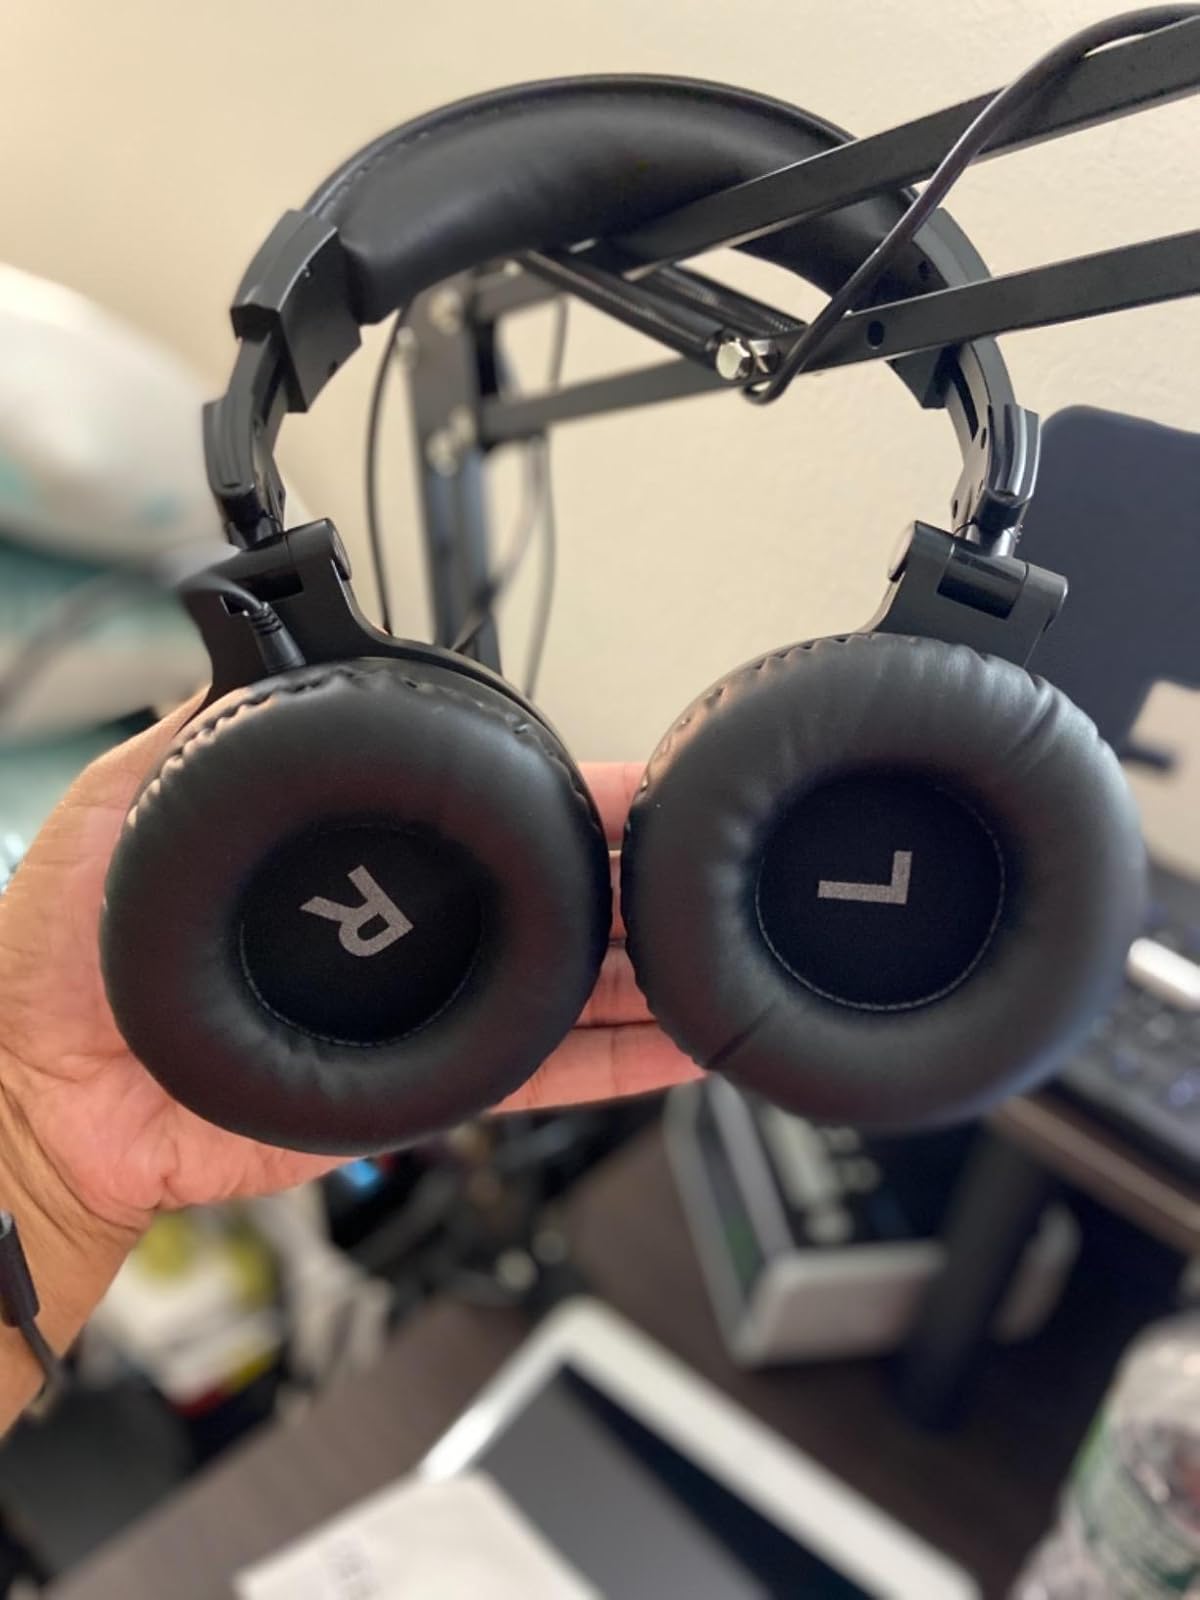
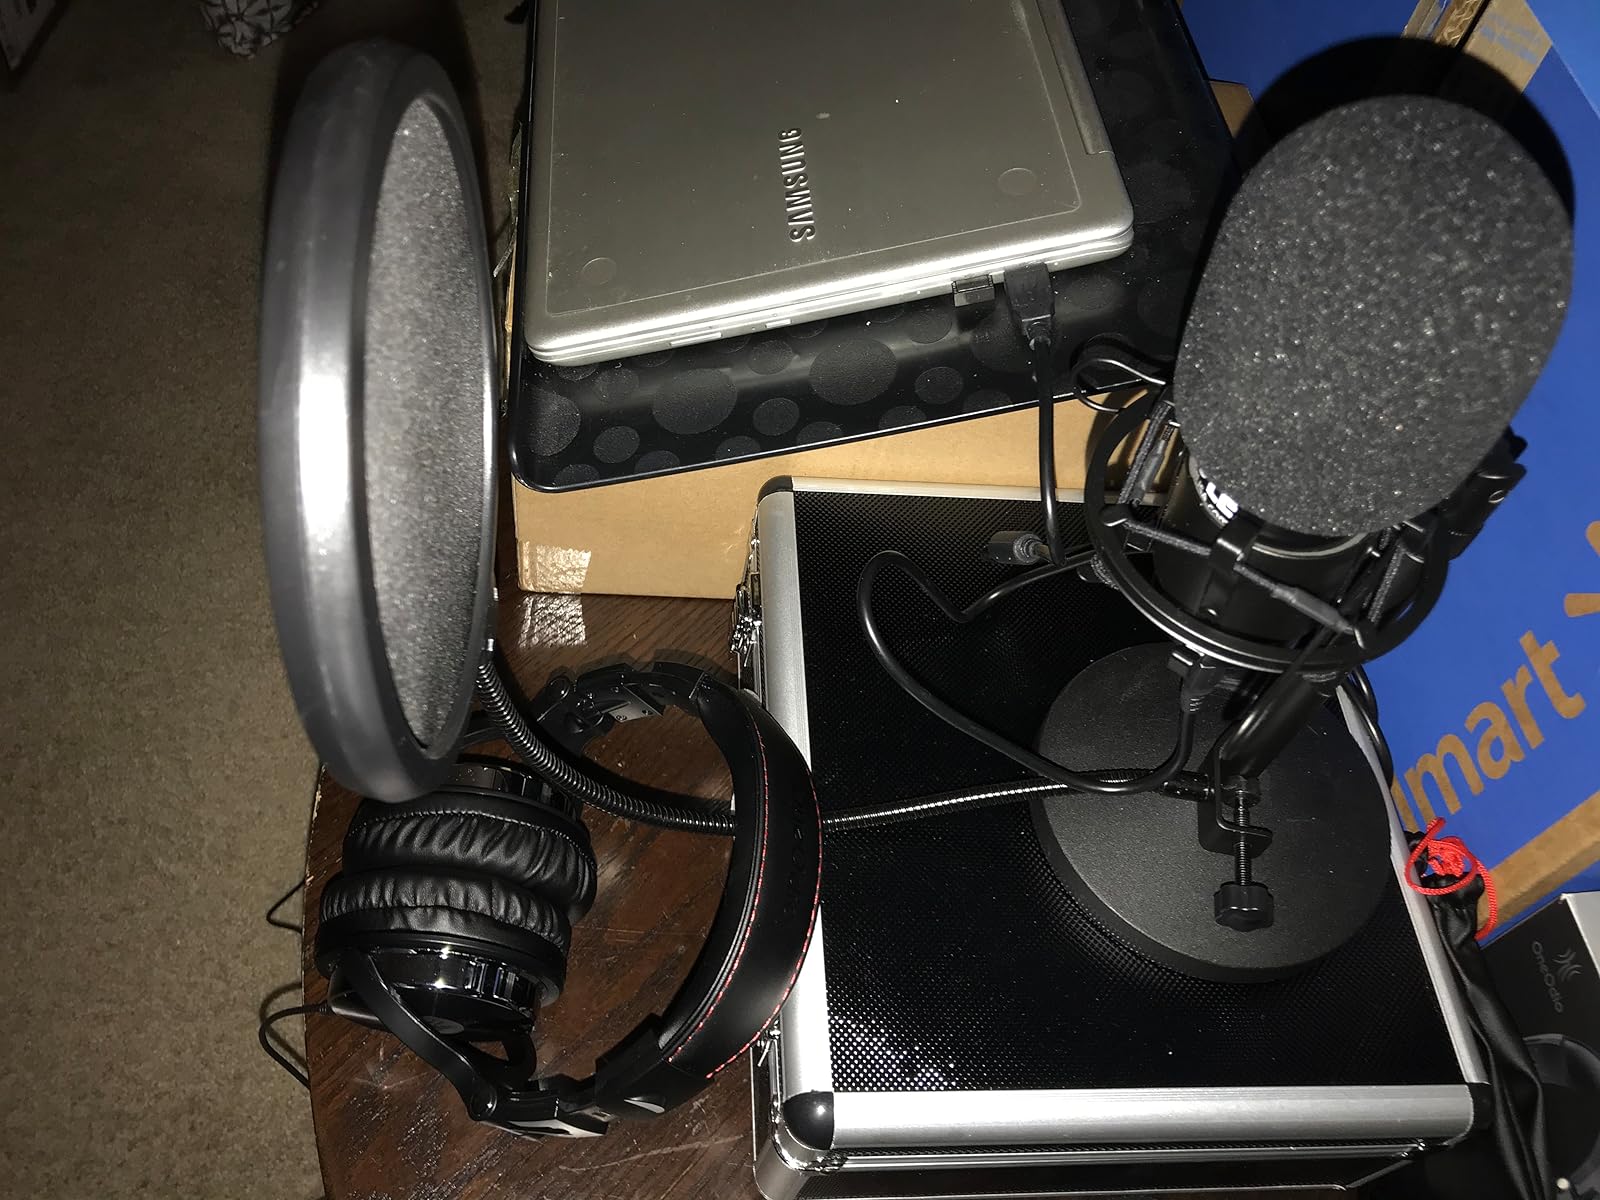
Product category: headphones
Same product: yes